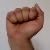
The image shows a hand gesture representing the letter 'A' in Indian Sign Language.